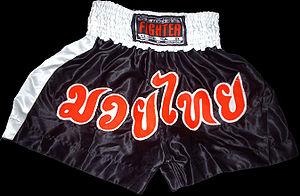
La boxe thaïlandaise, ou muay-thaï /mweɪ ˈtaɪ/, abrégée en boxe thaï, est un art martial, et plus précisément, un sport de combat, classé en Occident parmi les boxes pieds-poings.